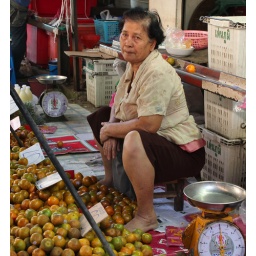
These oranges are a speciality in Thailand. You will see the fruits or the freshly squeezed juice everywhere.